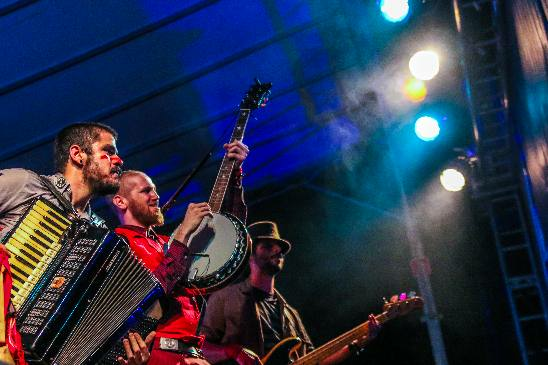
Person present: No